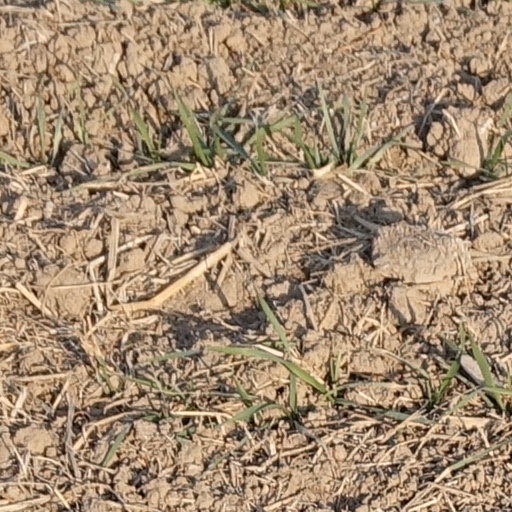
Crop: wheat